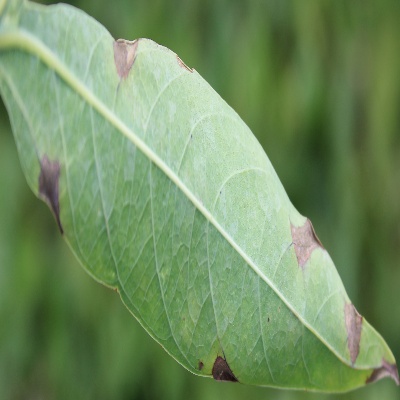
Crop: Cassava
Condition: bacterial blight